Fern Mallis

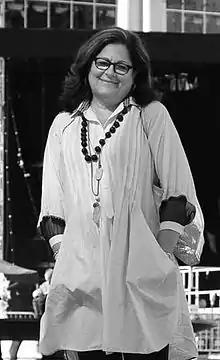
Fern Mallis in September 2011

Fern Mallis (born March 26, 1948, in Brooklyn, New York) was the executive director of the Council of Fashion Designers of America (CFDA) from 1991 to 2001, and created 7th on Sixth productions or New York Fashion Week as it is known today. She was also senior vice president of IMG Fashion from 2001 to 2010. Mallis is currently president of her own international fashion and design consultancy, Fern Mallis LLC. She received her BFA from University at Buffalo.